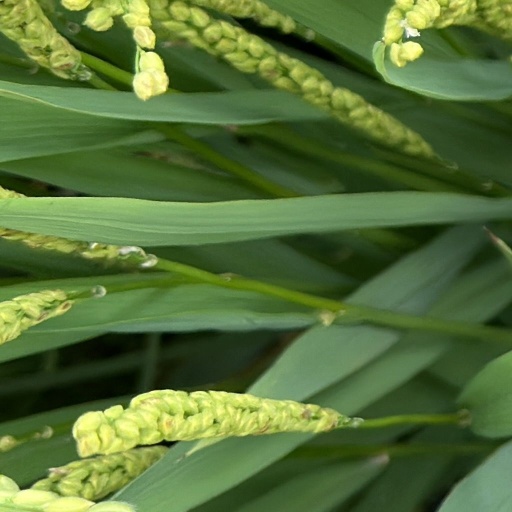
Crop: rice